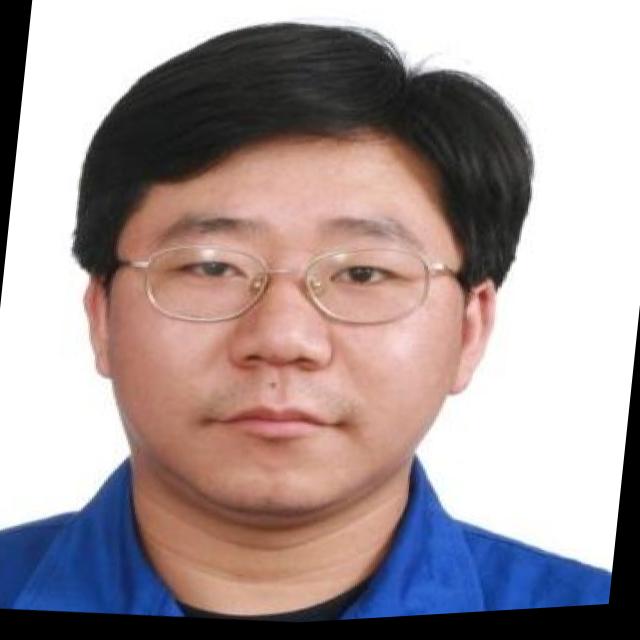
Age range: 21-44